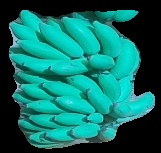
Variety: elakki-bale
Grade: grade2